Chick-fil-A

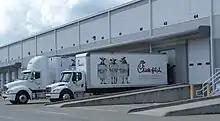
Chick-fil-A trucks displaying the "Eat Mor Chikin" slogan

In September 1994, Chick-fil-A opened its first location outside of the United States inside a student centre food court at the University of Alberta in Edmonton, Alberta. This location did not perform very well and was closed within two or three years. The company opened an outlet at the Calgary International Airport in Alberta in May 2014, and closed it in 2019.